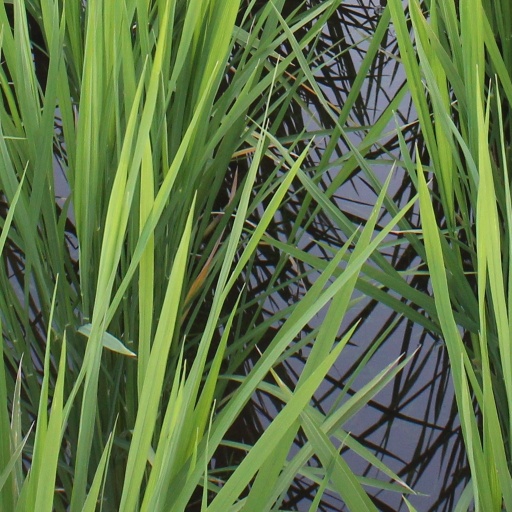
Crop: rice